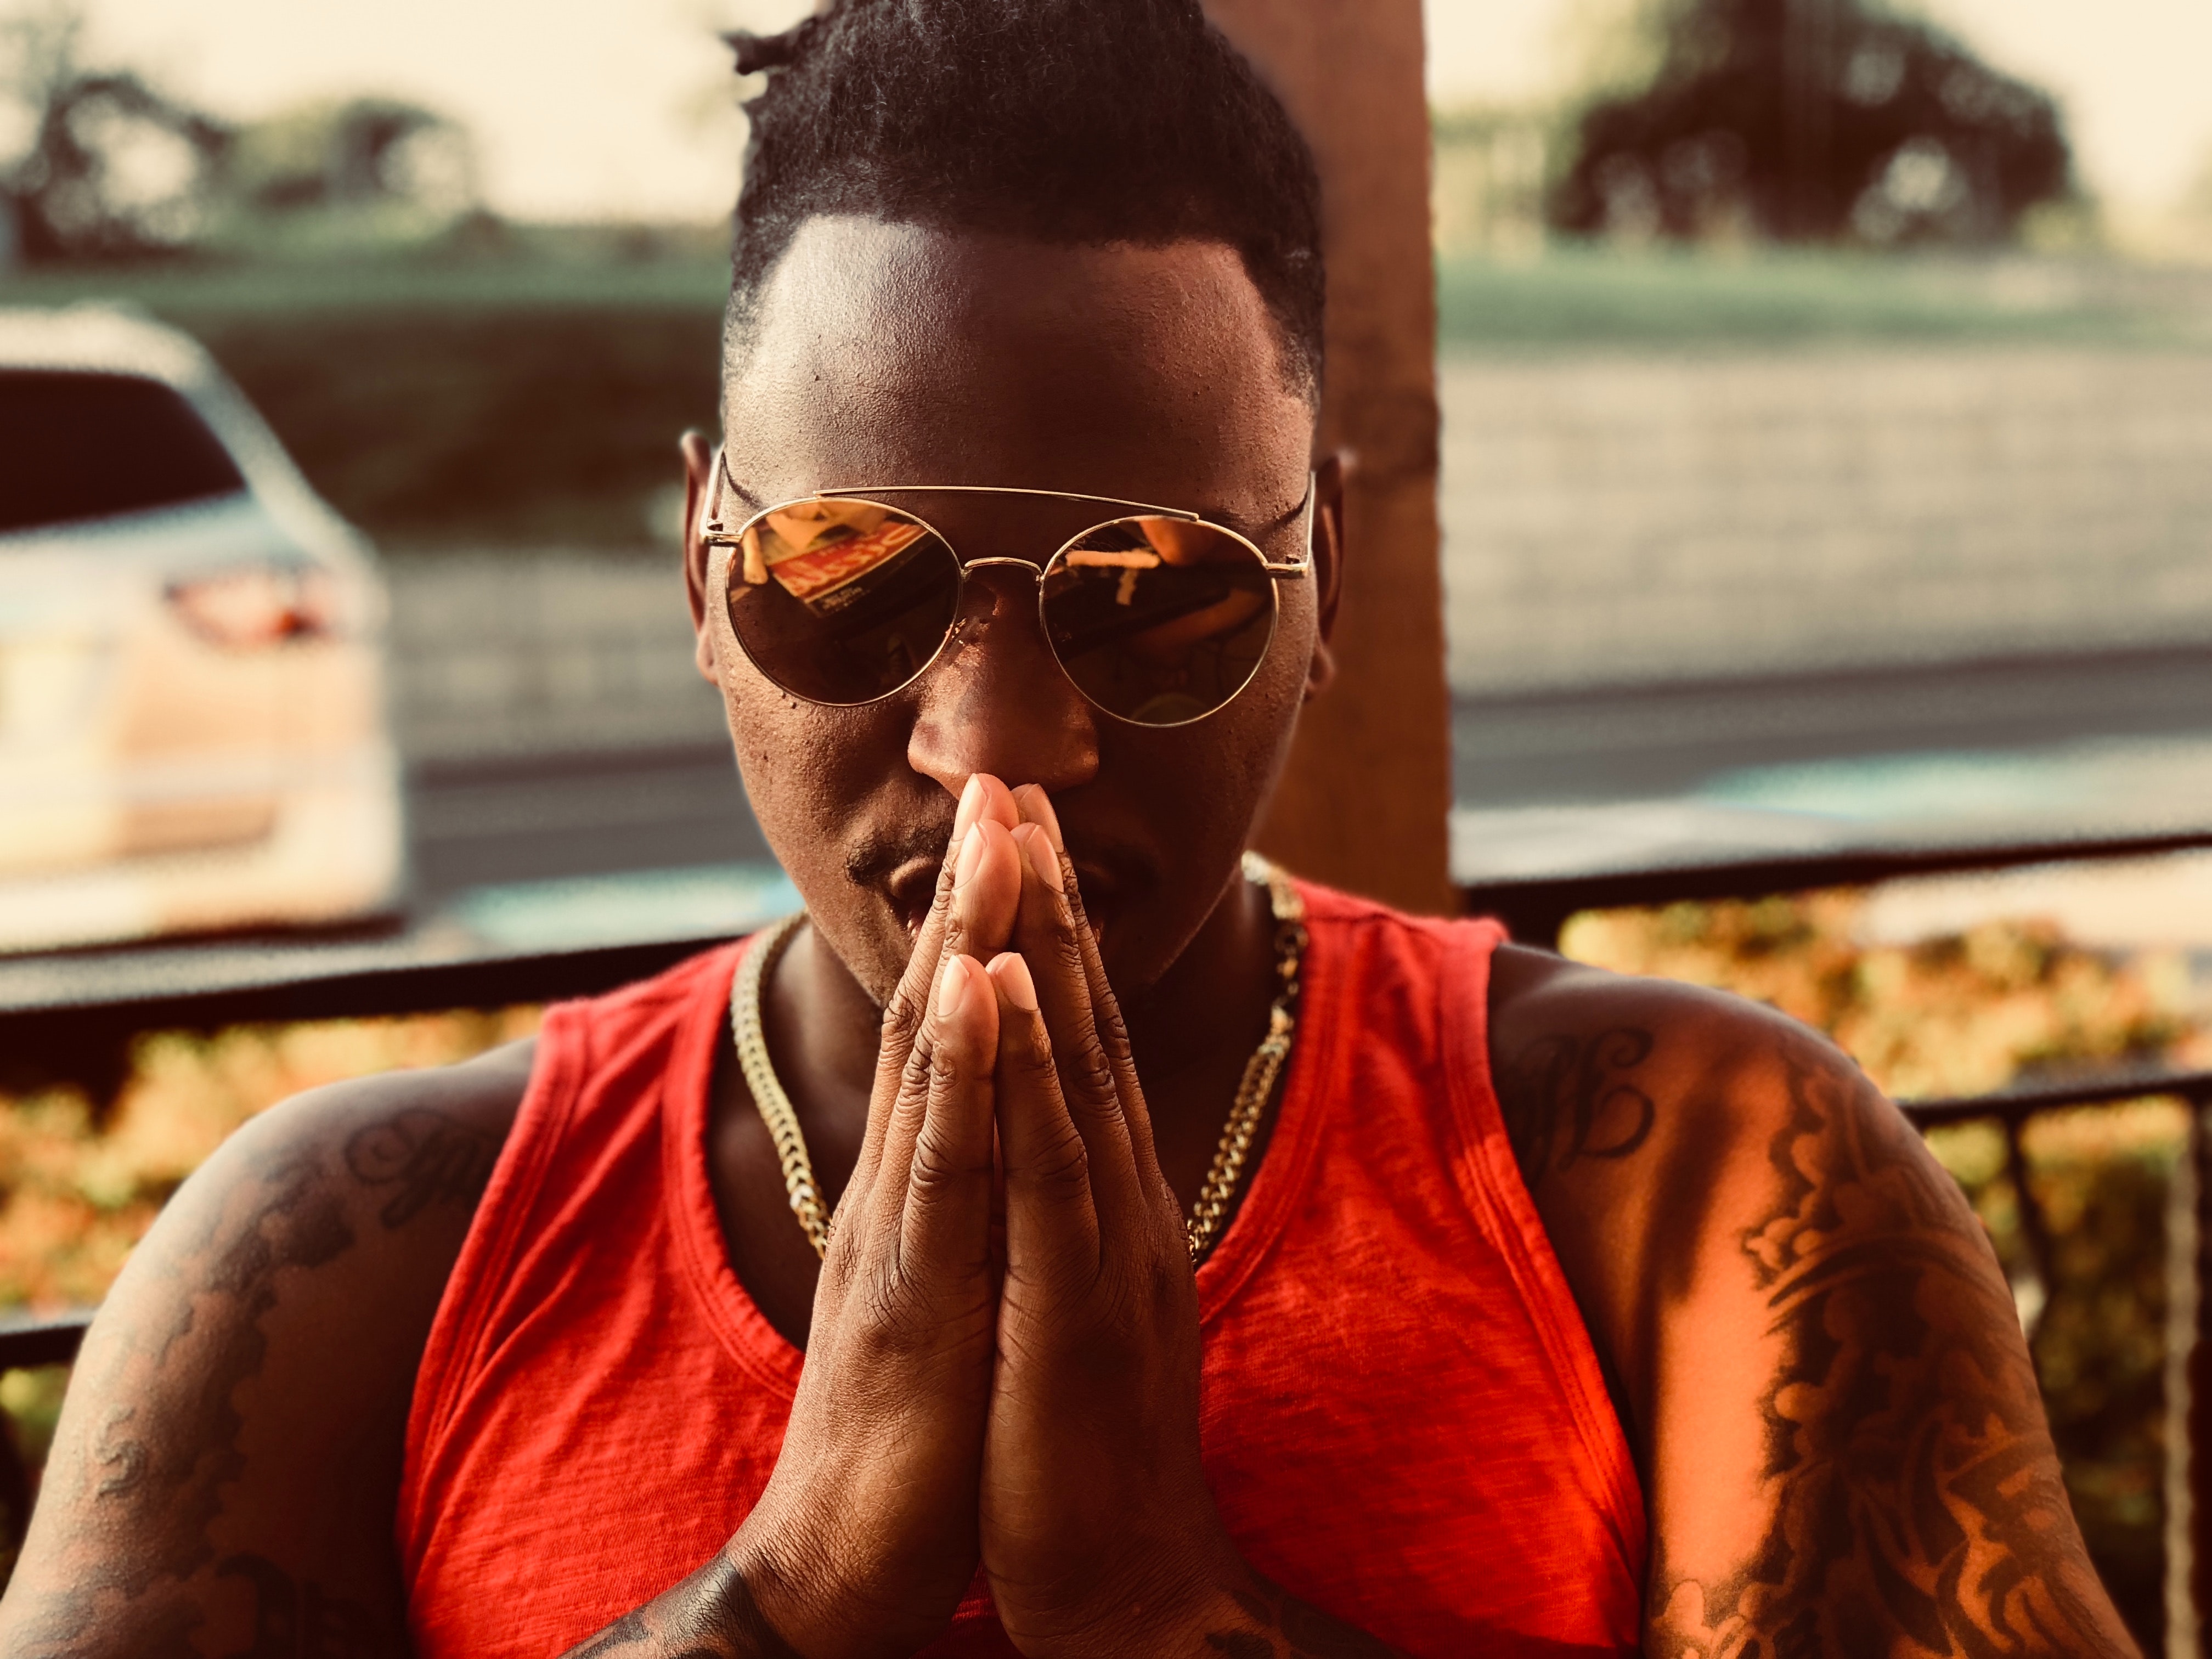
eyewear, sunglasses, cool, glasses, nose, human, lip, summer, hand, mouth, muscle, photography, vision care, temple, vacation, flesh